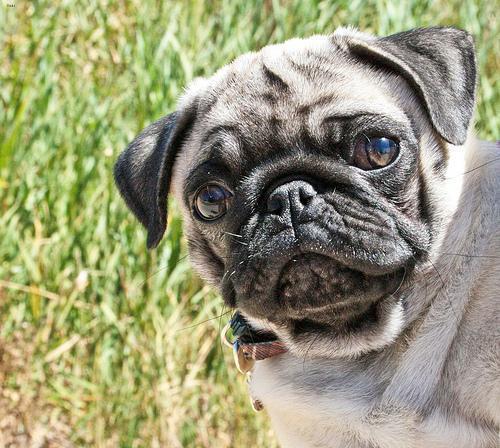
pug